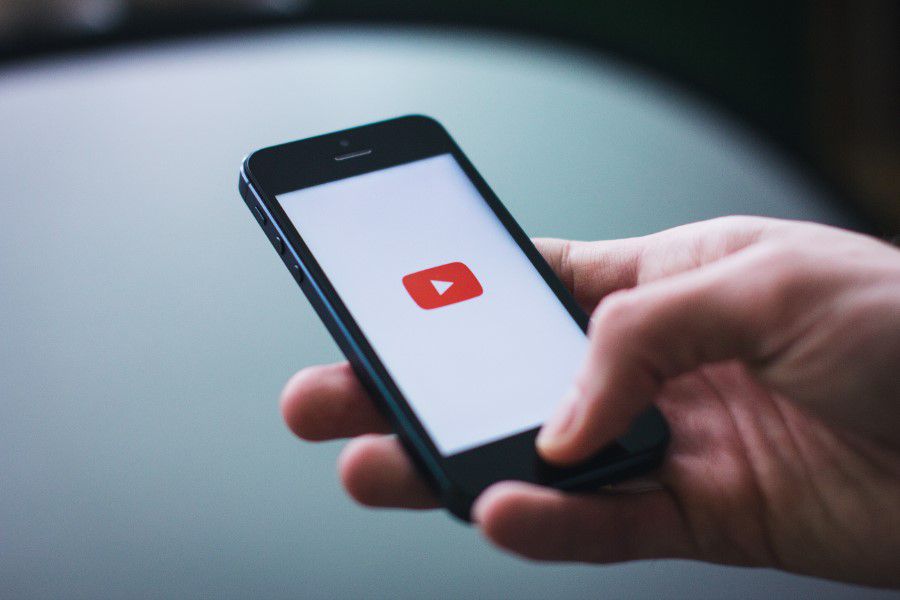
gadget, mobile phone, communication device, smartphone, portable communications device, electronic device, technology, feature phone, finger, Material property, hand, iphone, logo, thumb, gesture